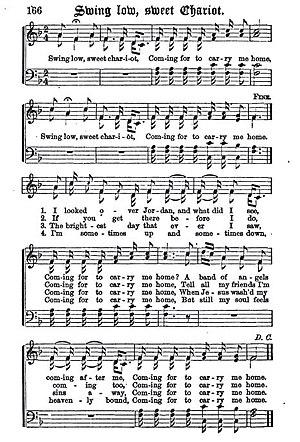
Swing Low, Sweet Chariot est une chanson de type negro spiritual qui vient des États-Unis. La chanson a également un lien important avec l'équipe d'Angleterre de rugby à XV et elle est régulièrement chantée lors des matches de cette équipe.